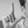
ASL letter: L